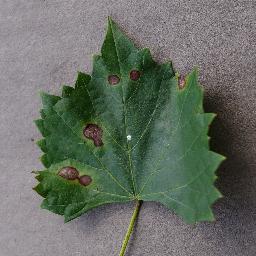
Label: Grape___Black_rot